Firefighter

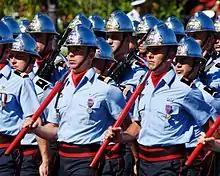
The Paris Fire Brigade is a French Army unit which serves as the fire service for Paris and certain sites of national strategic importance.

Many hazardous substances are commonly found in fire debris. Silica can be found in concrete, roofing tiles, or it may be a naturally occurring element. Occupational exposures to silica dust can cause silicosis, lung cancer, pulmonary tuberculosis, airway diseases, and some additional non-respiratory diseases. Inhalation of asbestos can result in various diseases including asbestosis, lung cancer, and mesothelioma. Sources of metals exposure include burnt or melted electronics, cars, refrigerators, stoves, etc. Fire debris cleanup workers may be exposed to these metals or their combustion products in the air or on their skin. These metals may include beryllium, cadmium, chromium, cobalt, lead, manganese, nickel, and many more. Polyaromatic hydrocarbons (PAHs), some of which are carcinogenic, come from the incomplete combustion of organic materials and are often found as a result of structural and wildland fires.